Papua New Guinea Defence Force

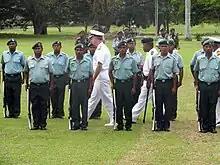
Admiral Patrick Walsh, commander of the U.S. Pacific Fleet, reviews a Papua New Guinea Defence Force Honor guard

Today, the PNGDF is a small force numbering around 2,100 personnel, and consisting of a Land Element, an Air Element and a Maritime Element. It is a joint force tasked with defending Papua New Guinea and its territories against external attack, as well as having secondary functions including national-building and internal security tasks. Defence accounts for up to 4% of government expenditure, while also receiving significant assistance and training support from Australia, New Zealand, the United States and other nations. The army is under the direct command of Headquarters PNGDF, while the air force and navy have their own commanding officers. The PNGDF is under the political oversight of the Minister for Defence.